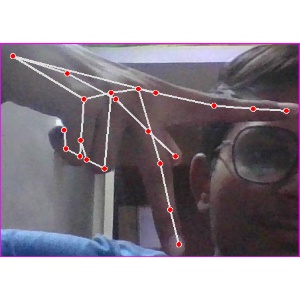
अक्षर: प